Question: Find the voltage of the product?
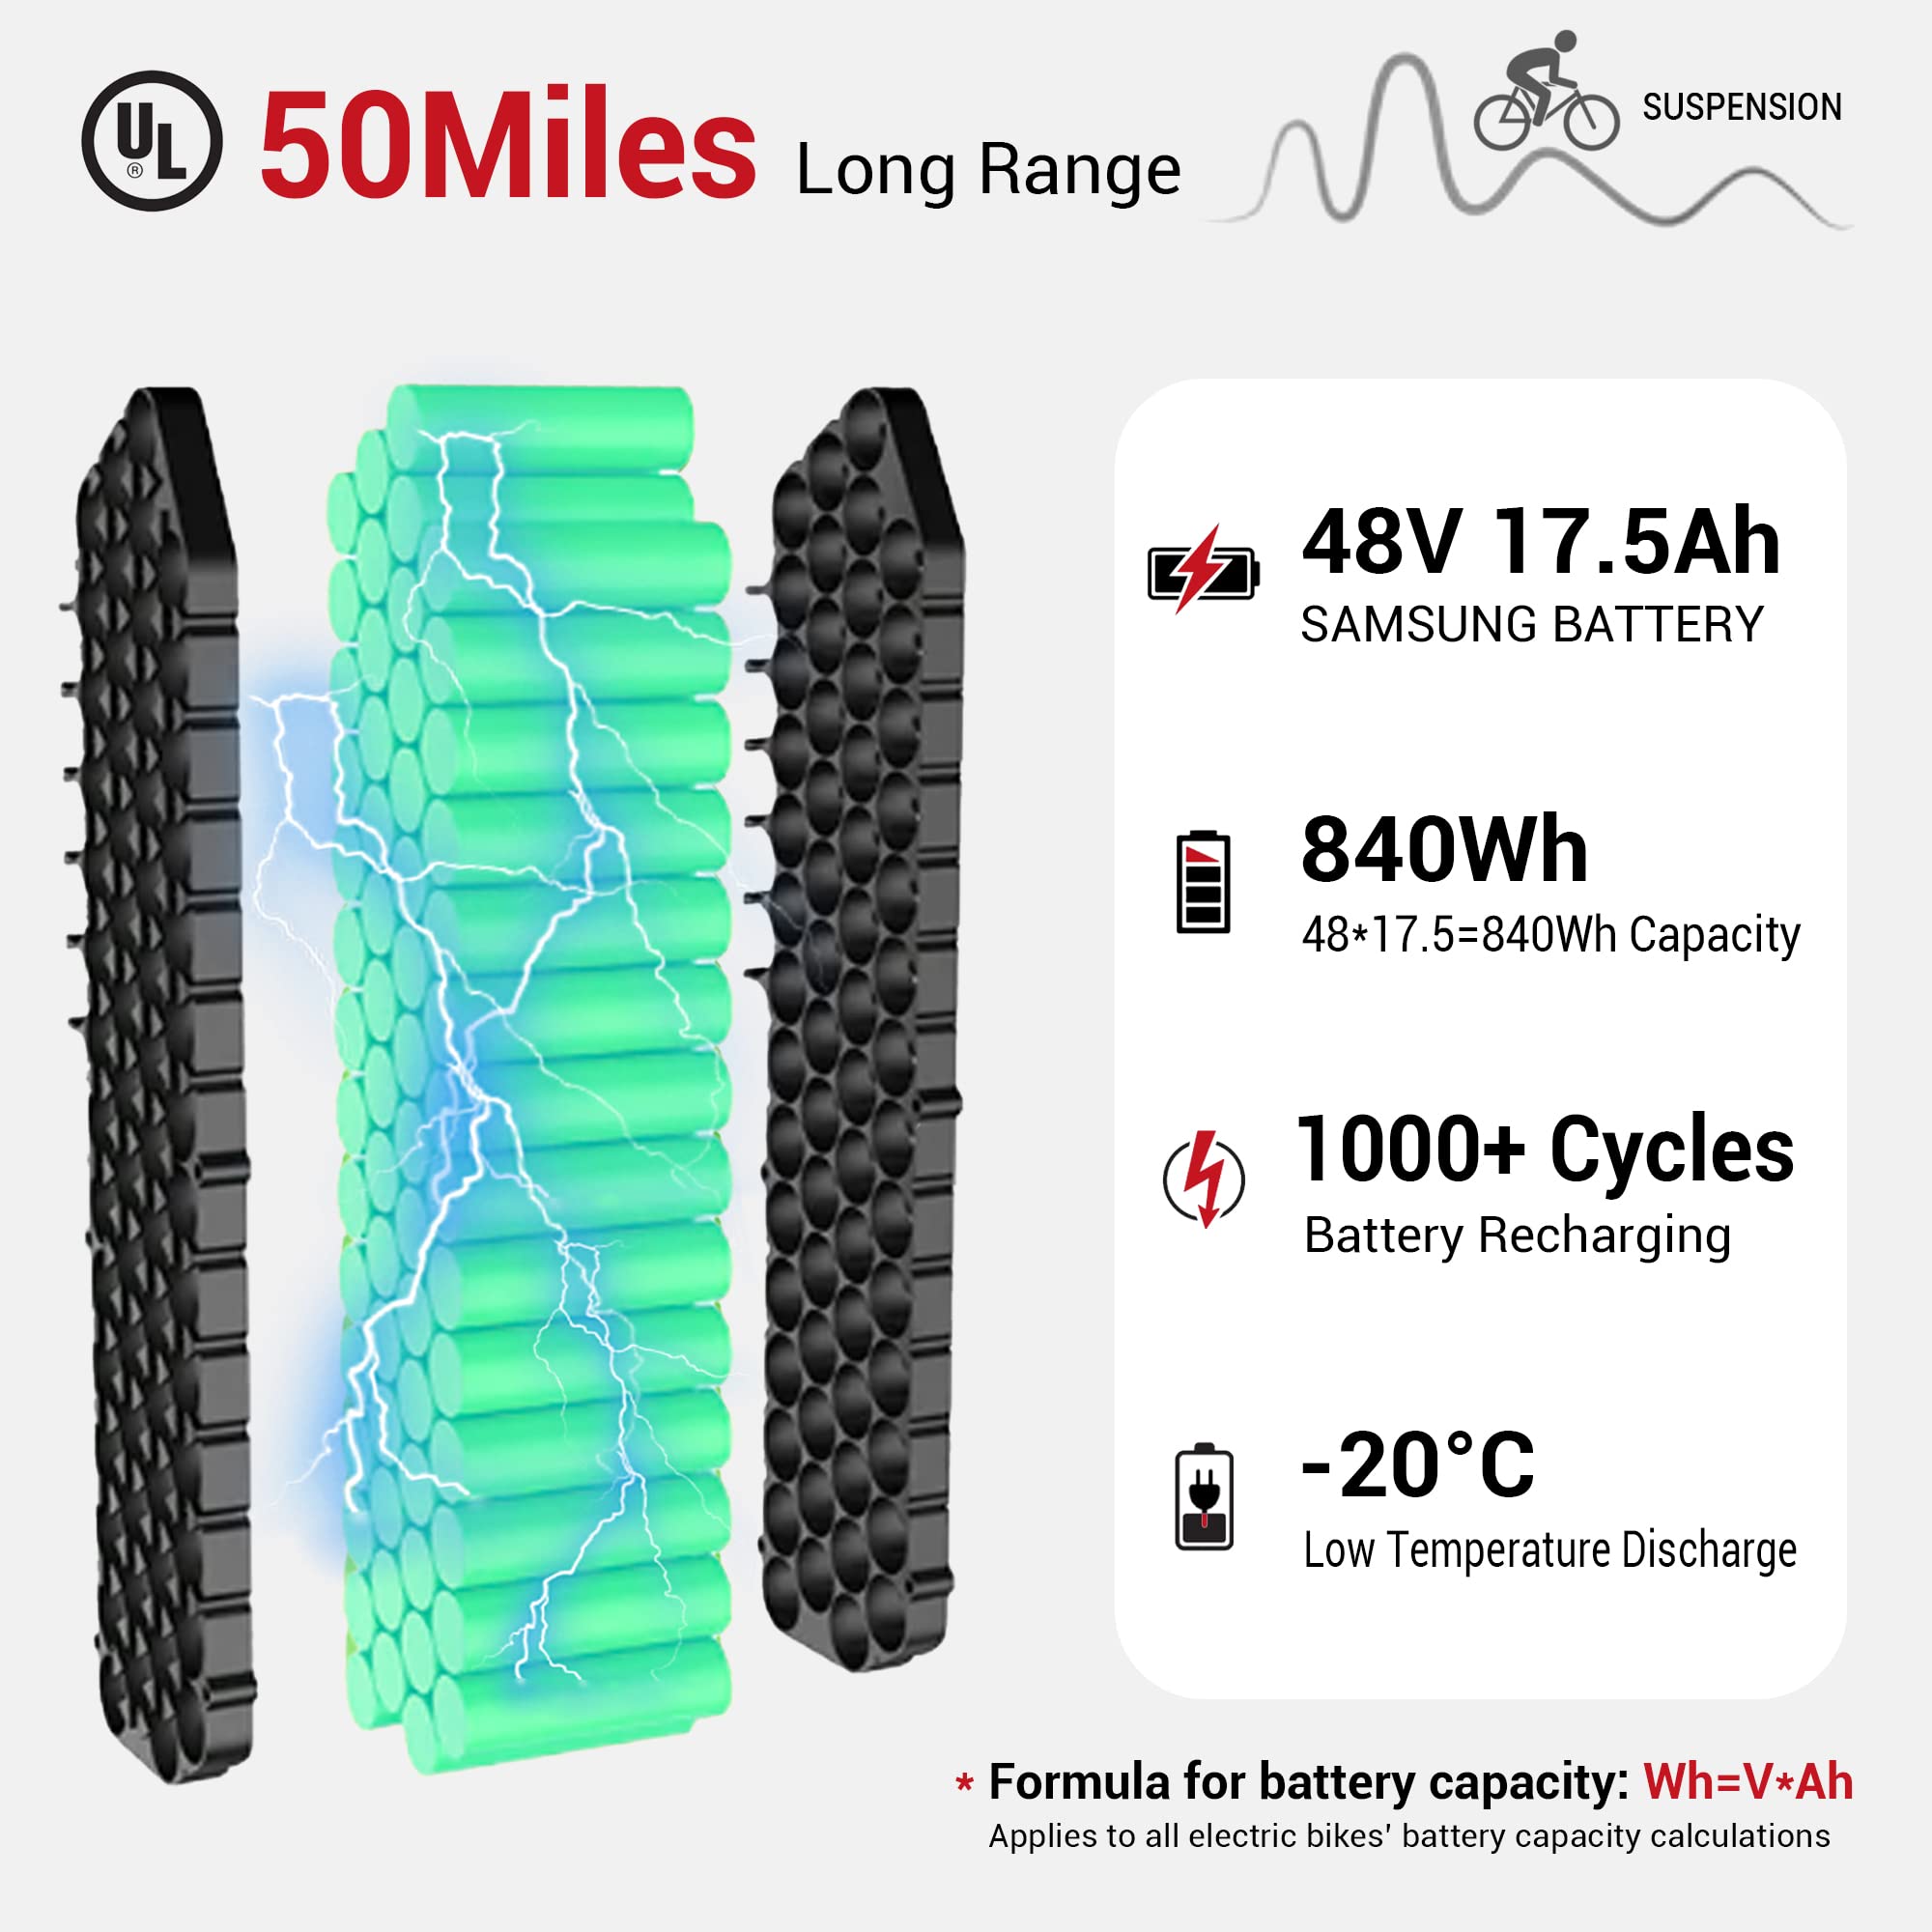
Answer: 48.0 volt